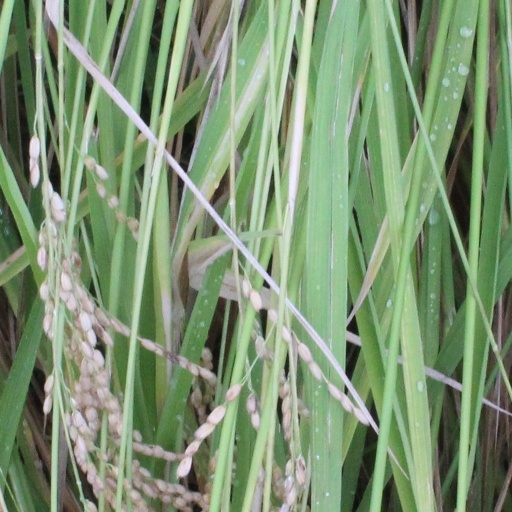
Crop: rice